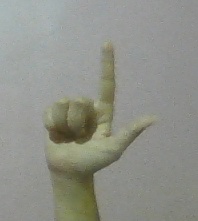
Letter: laam